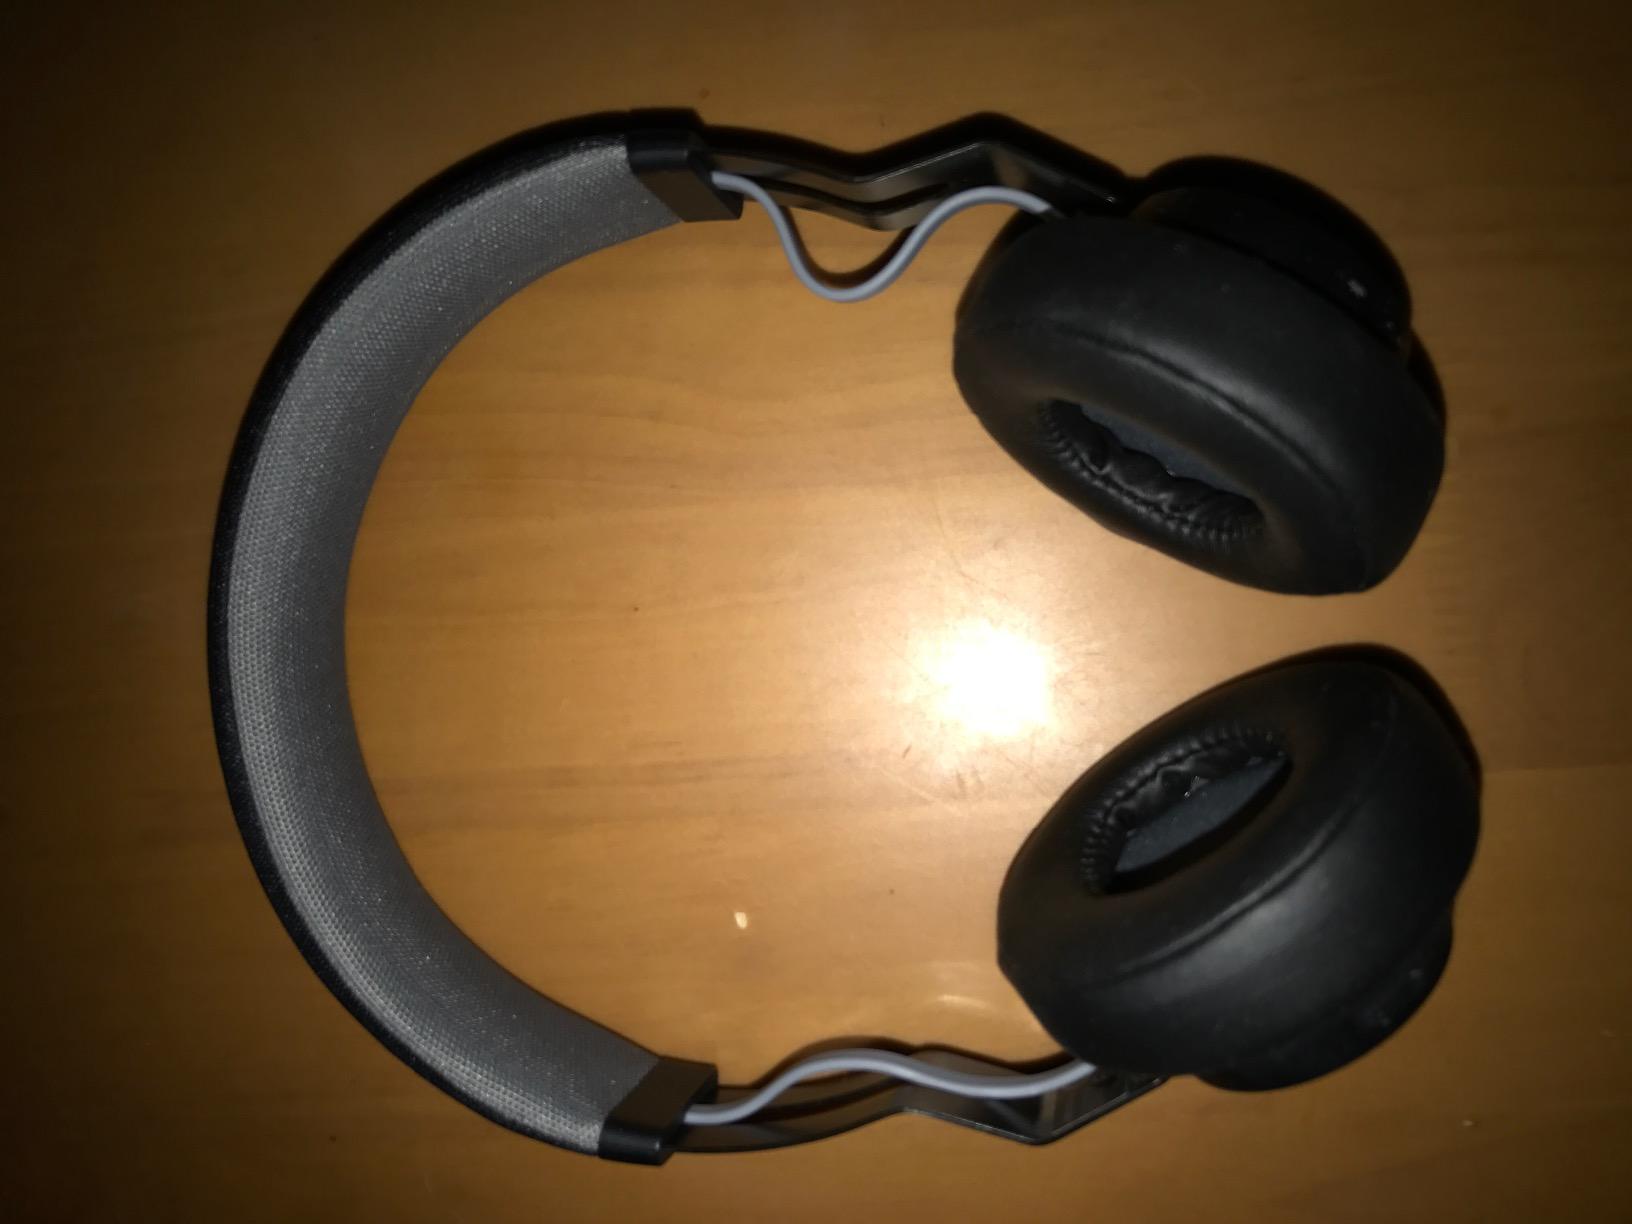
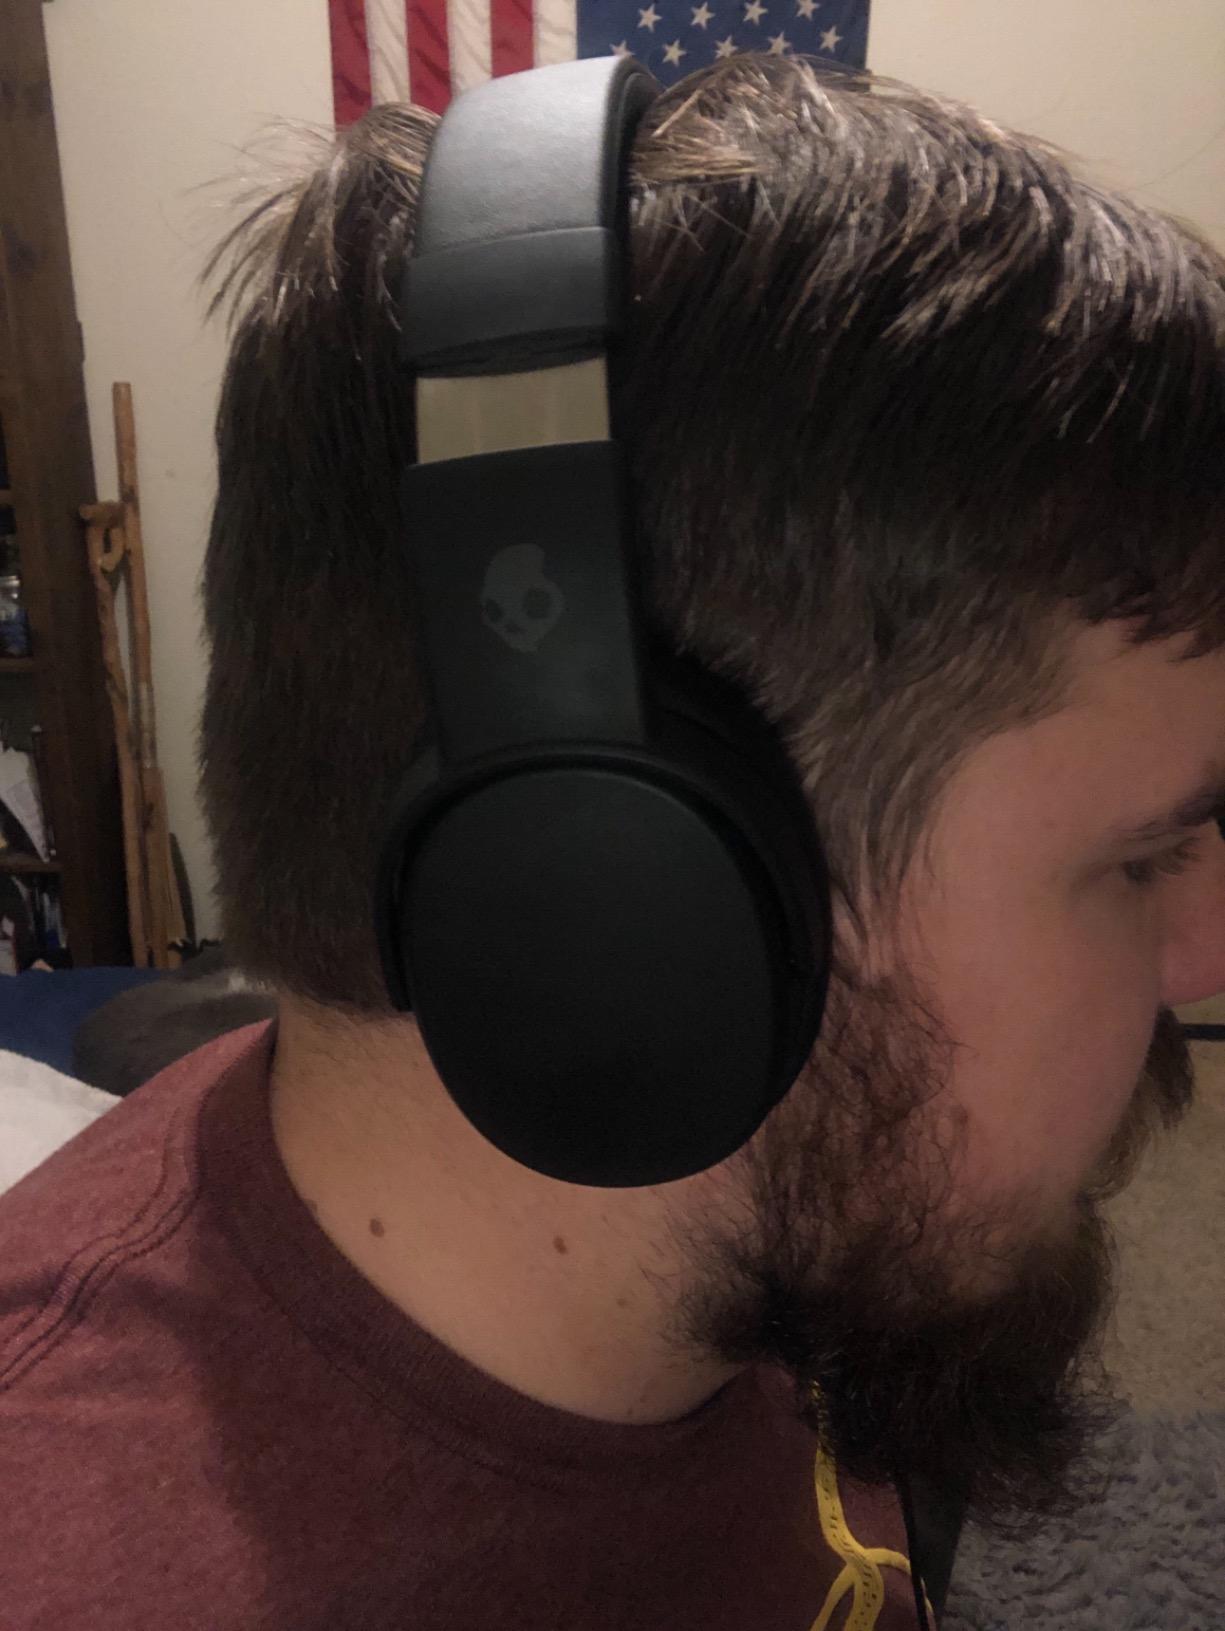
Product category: headphones
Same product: no